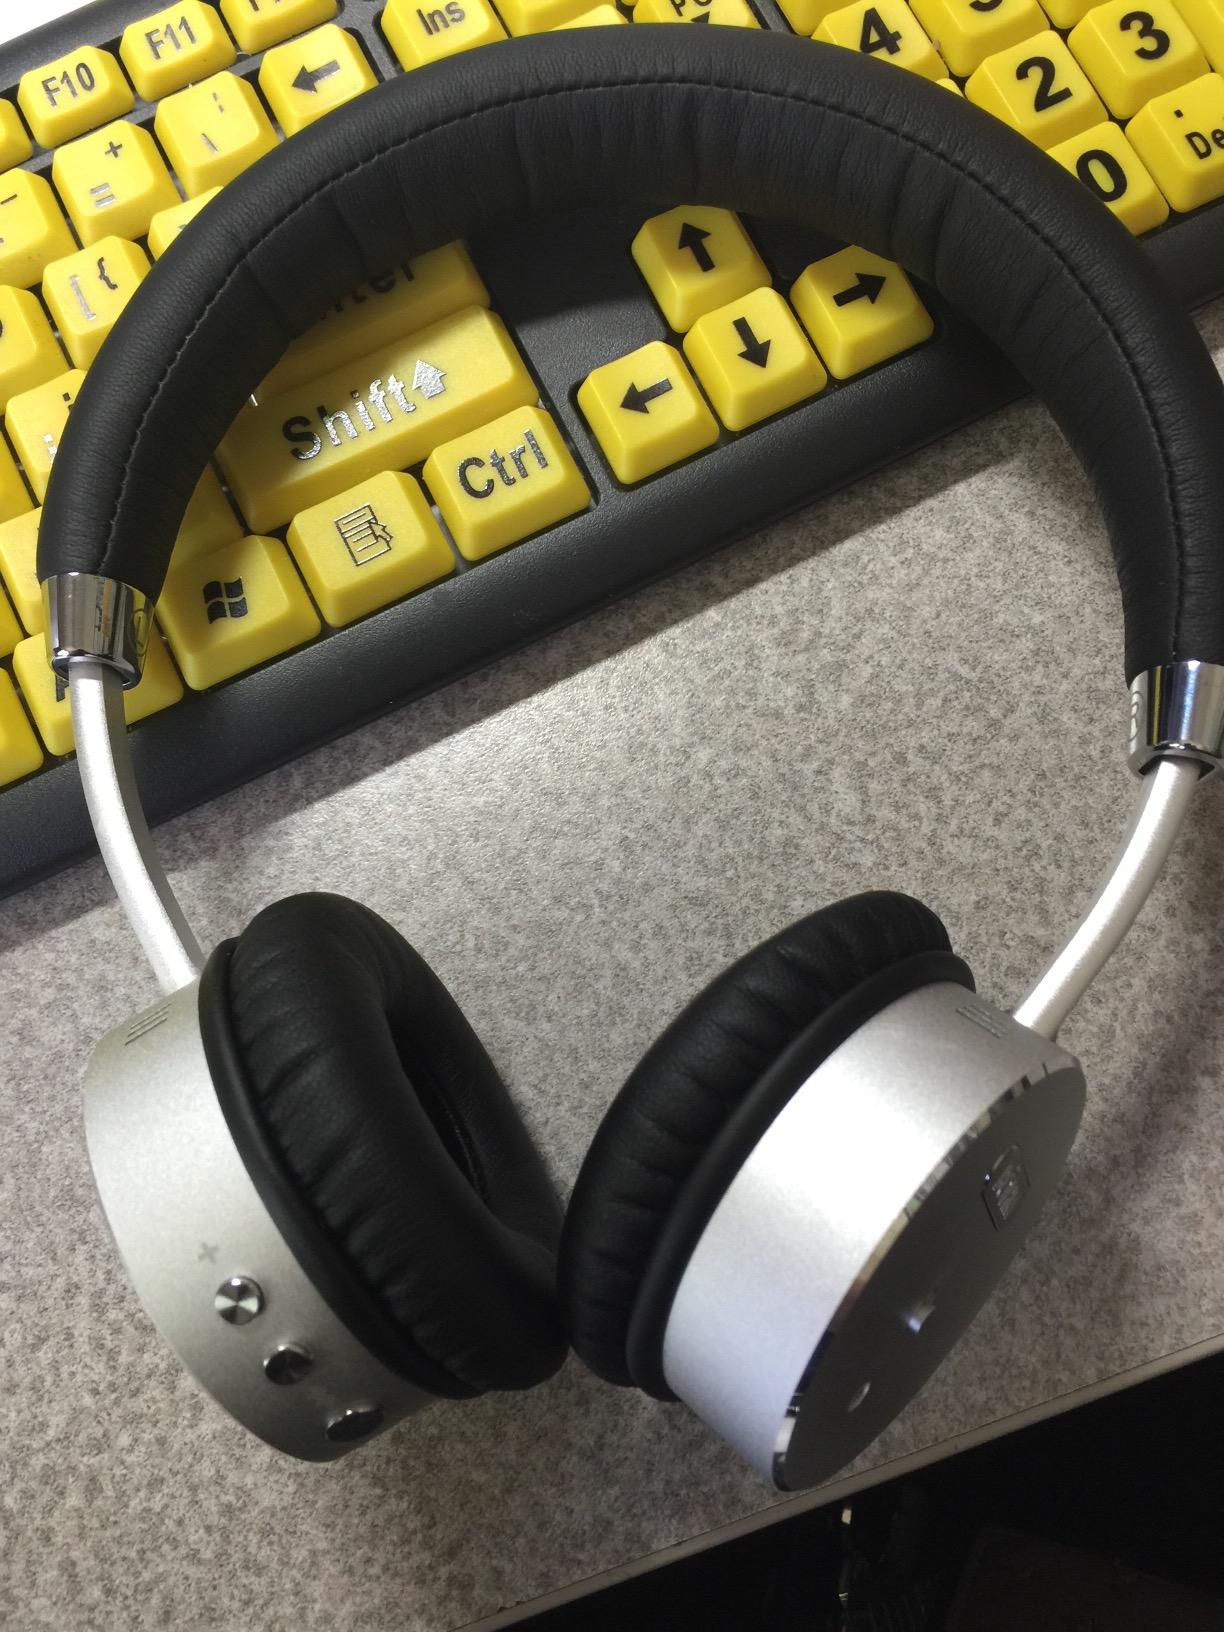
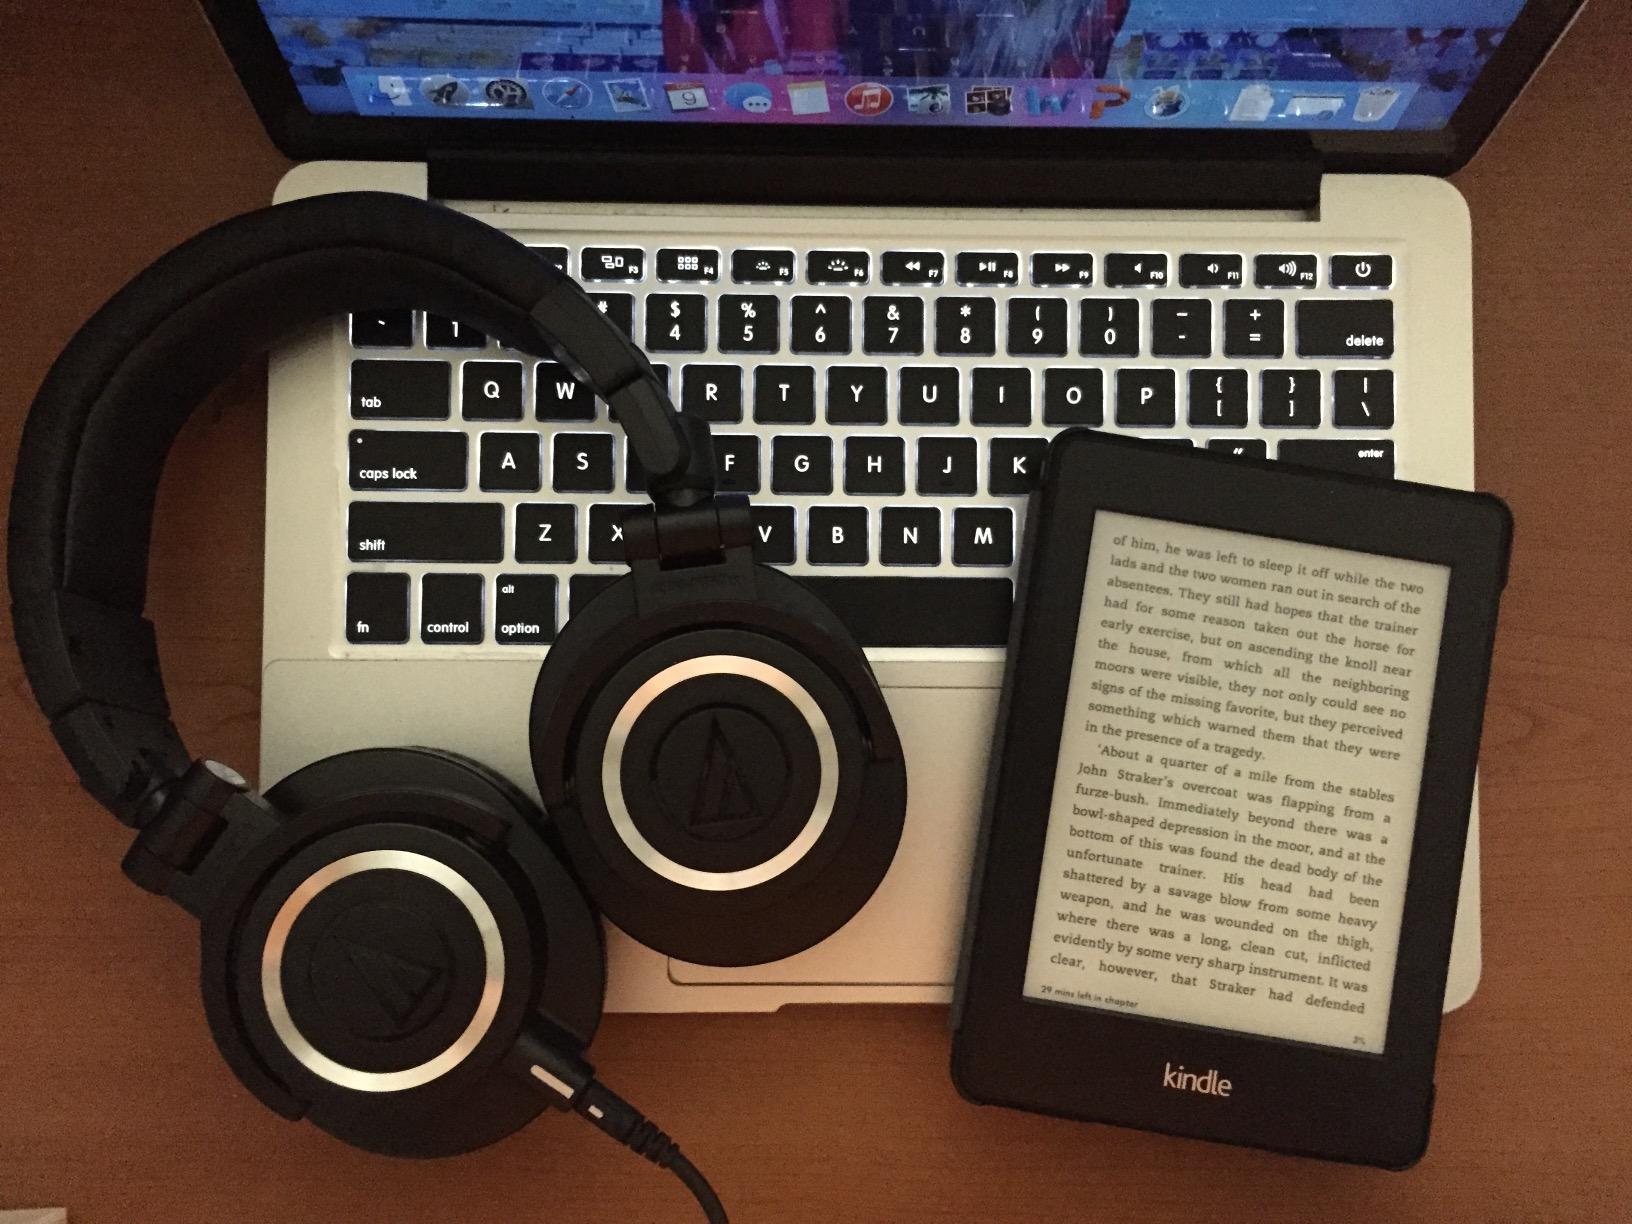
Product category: headphones
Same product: no